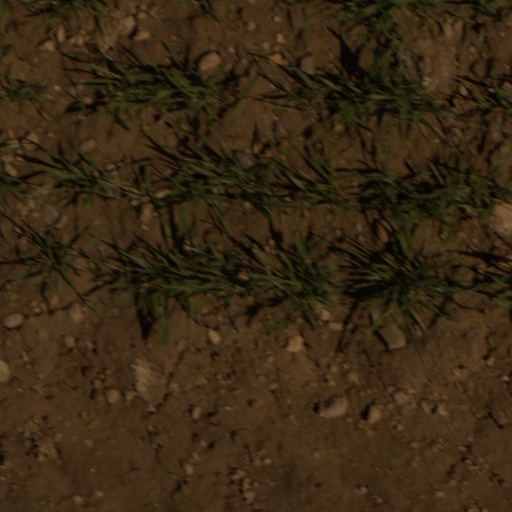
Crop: wheat